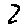
Label: 2